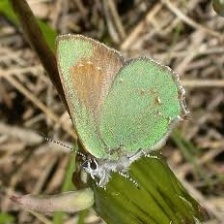
Species: GREEN HAIRSTREAK
Butterfly family (ImageNet category): lycaenid_butterfly